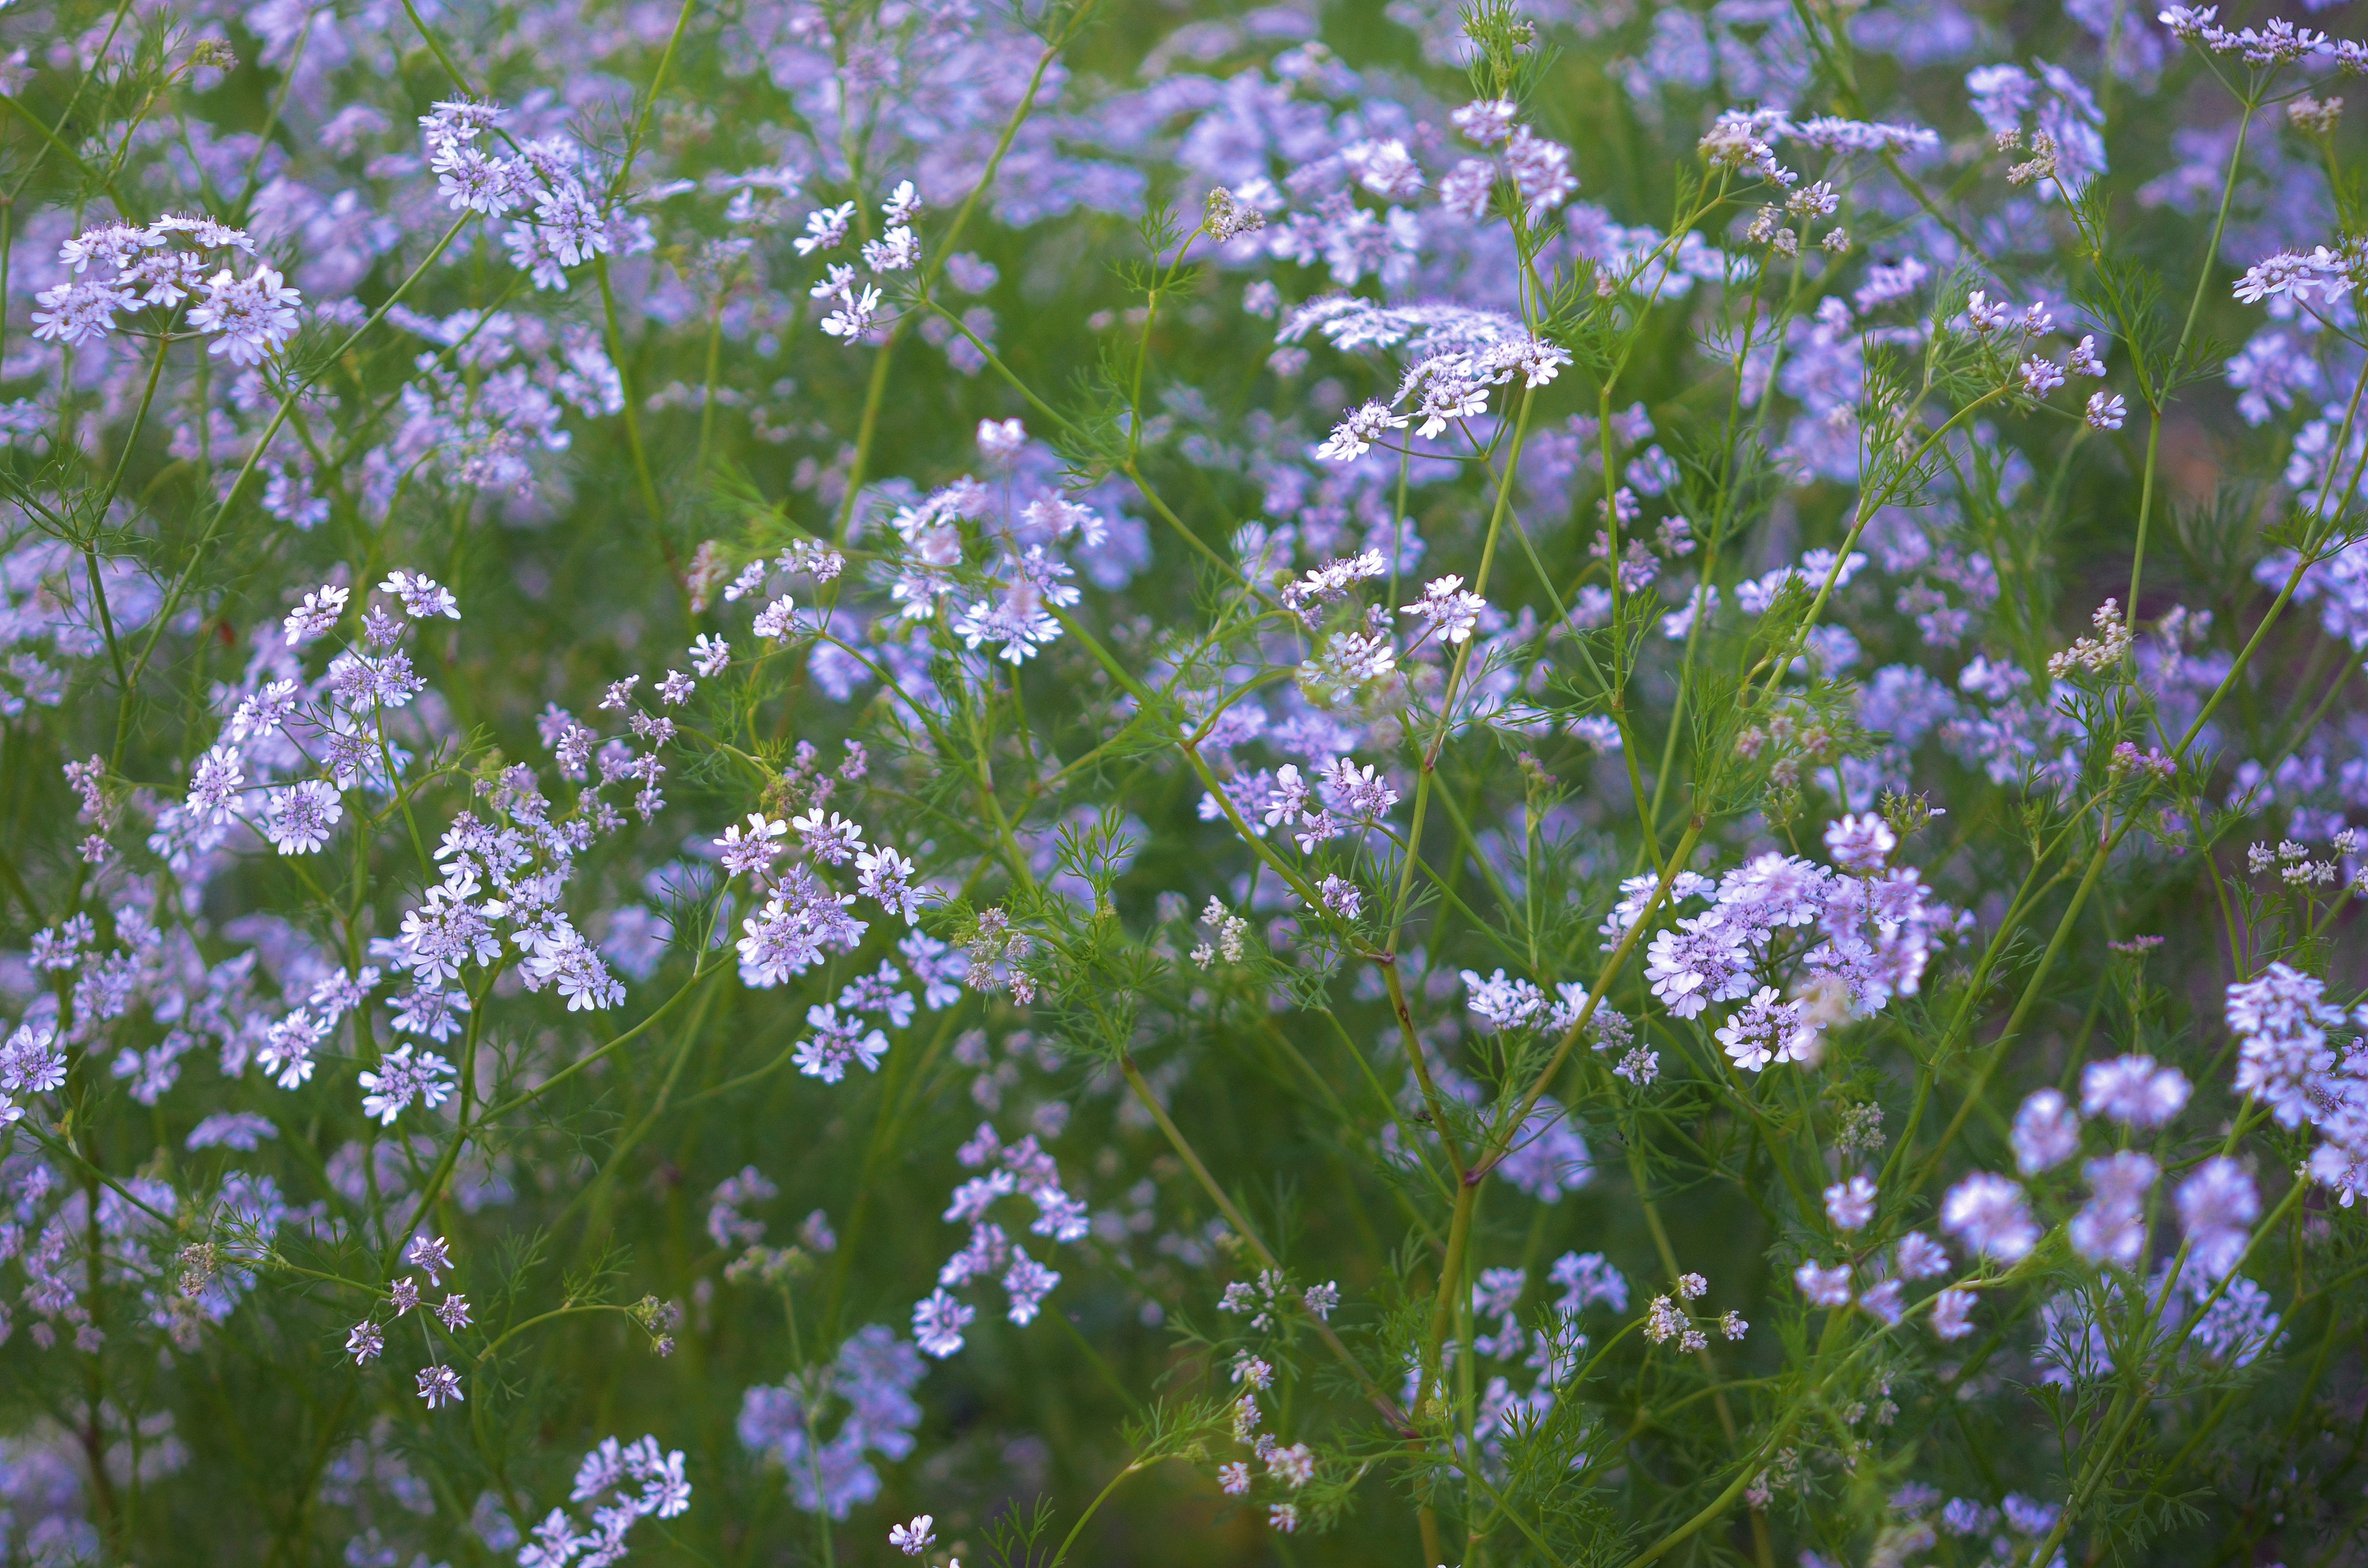
water, nature, blossom, drop, plant, field, meadow, leaf, flower, petal, bloom, summer, floral, spring, green, herb, produce, macro, natural, garden, lavender, wildflower, forget me not, flowering plant, cow parsley, annual plant, land plant, english lavender, dame's rocket